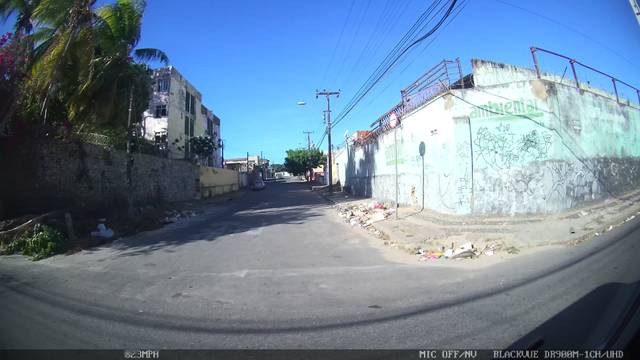
Region: Brazil
Coordinates: -3.722, -38.539